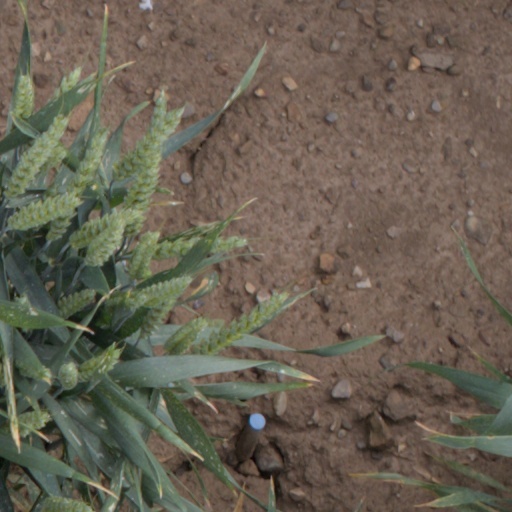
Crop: wheat